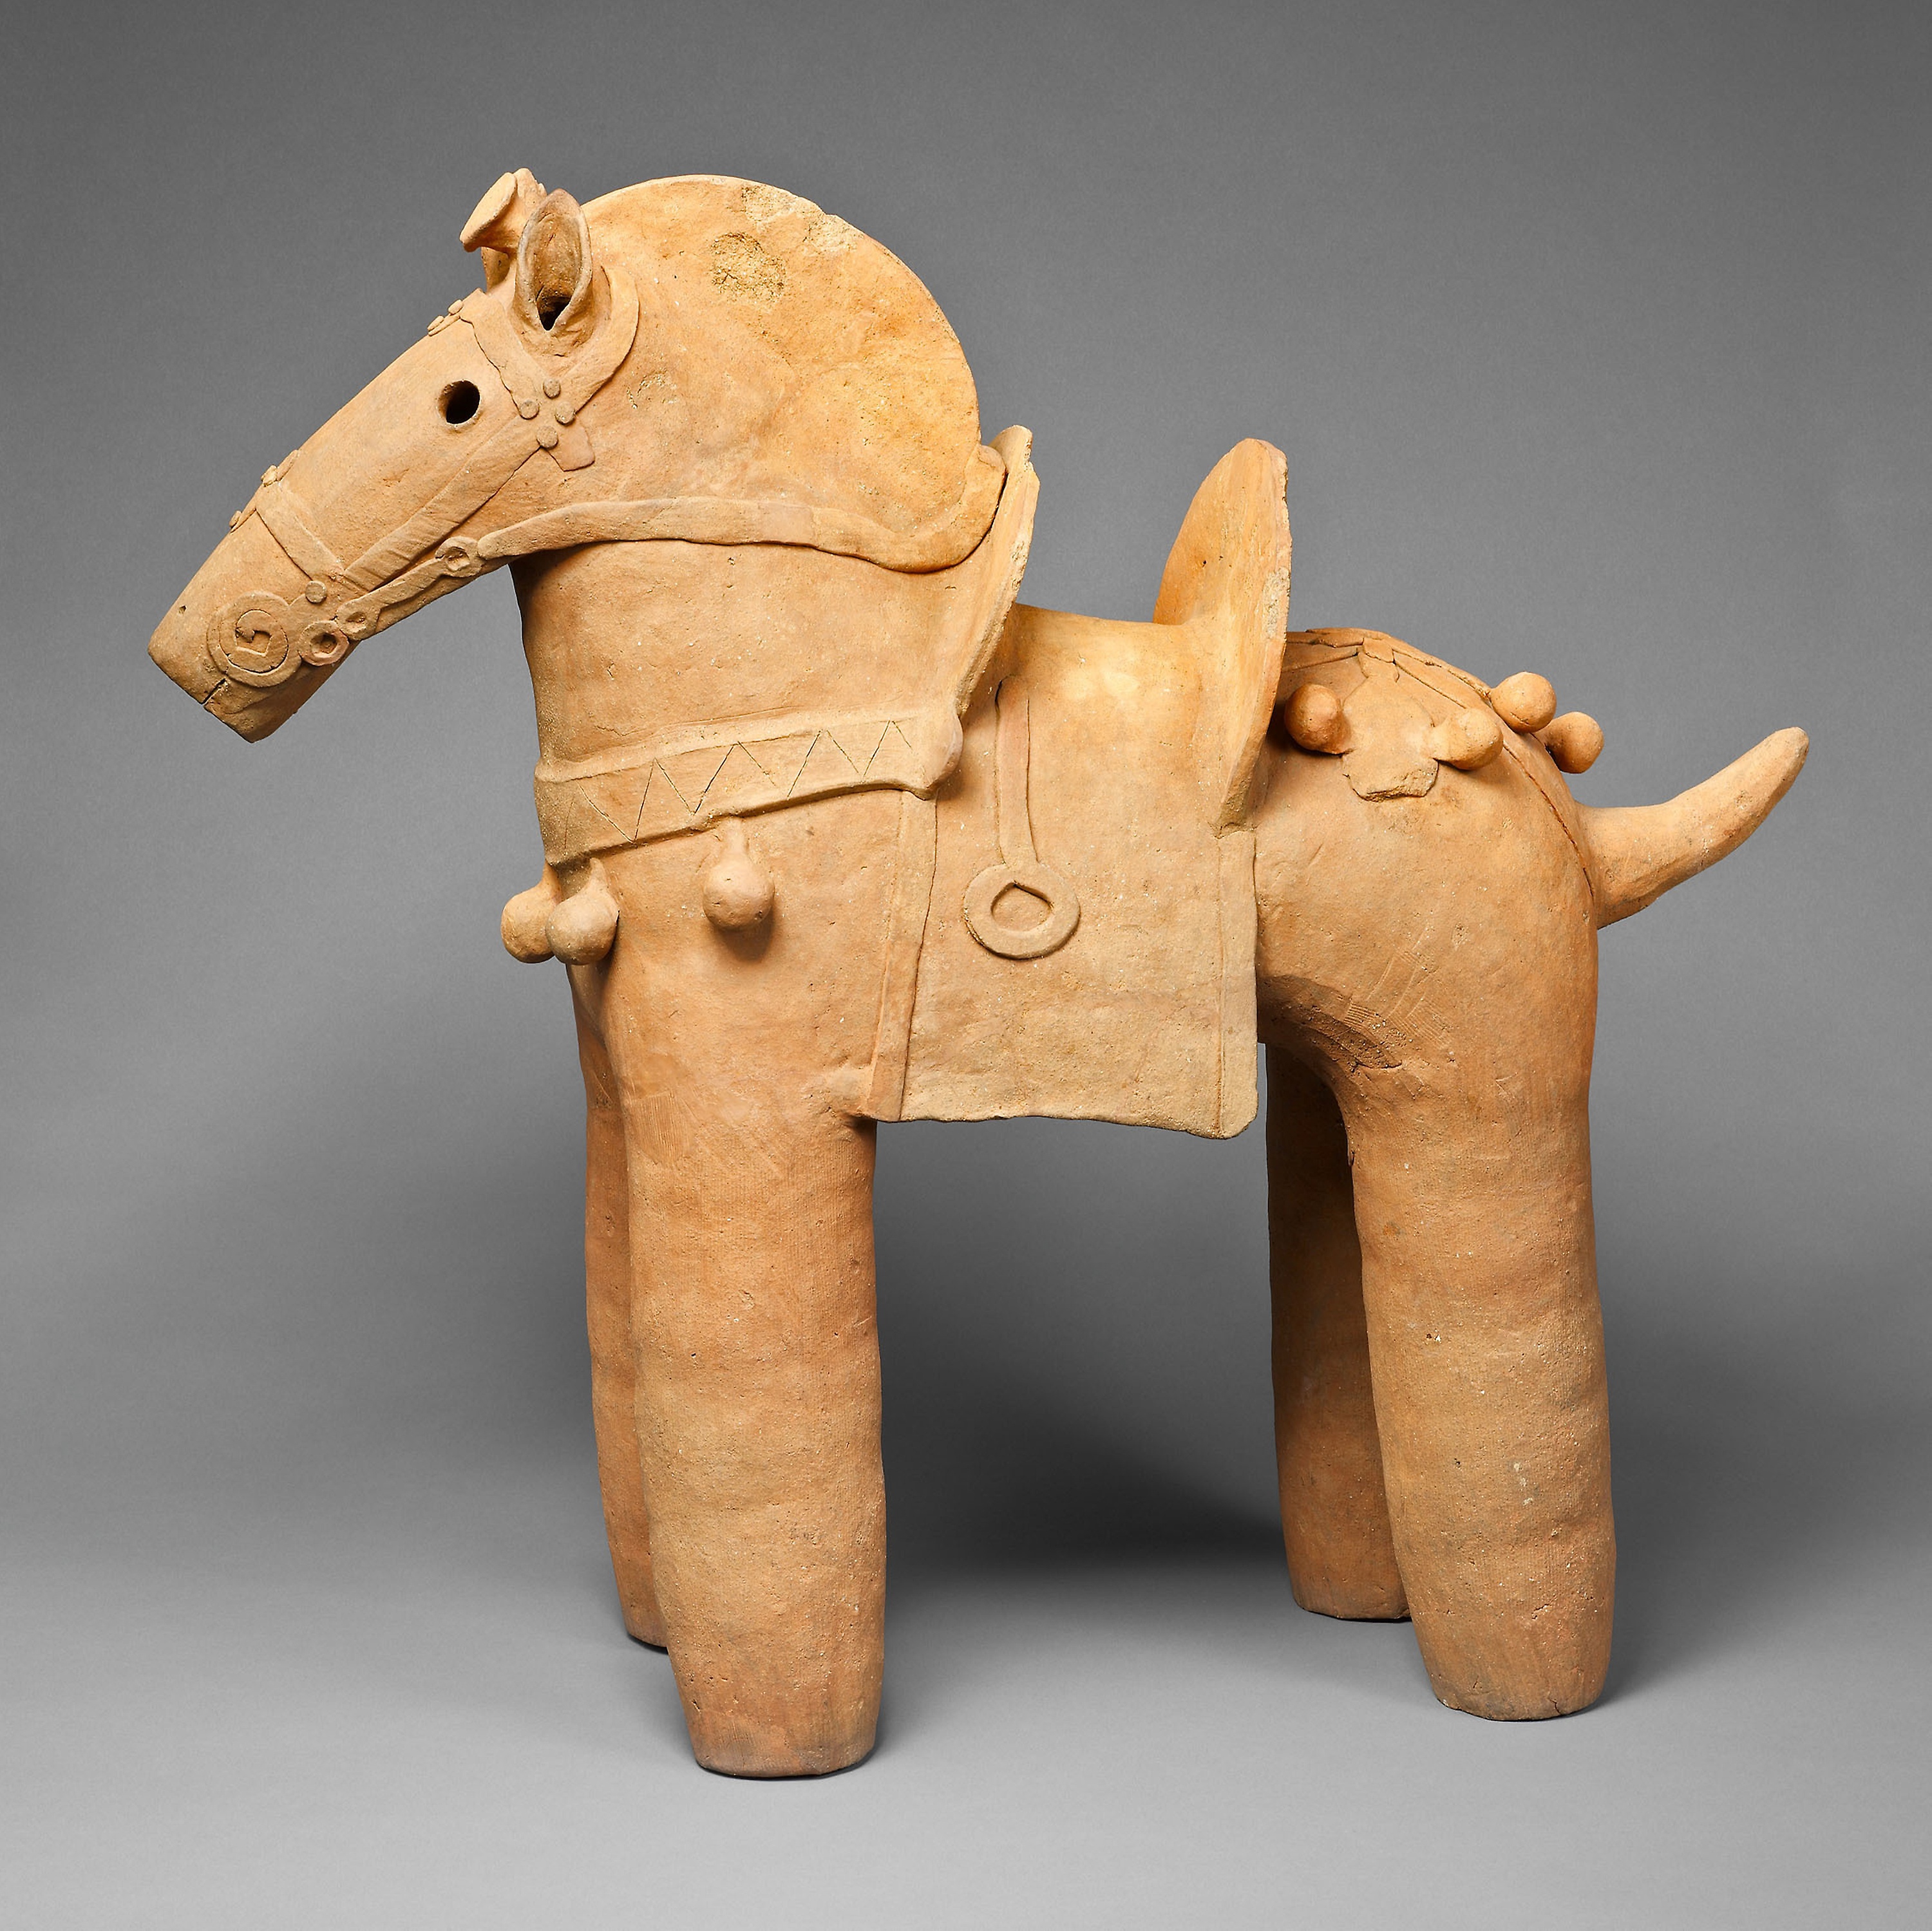
carving, wood, figurine, sculpture, snout, horse, clay